Operation Pedestal

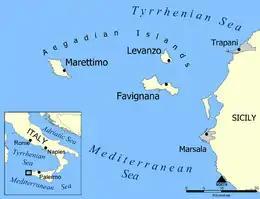
Map showing the Aegadian Islands, west of Sicily (enlargeable)

The Germans and Italians planned separately and although they co-operated to an extent, "Fliegerkorps" II in Sicily co-ordinated plans with the local "Regia Aeronautica" commanders but conducted its attacks separately. "Supermarina", the Italian Navy headquarters, considered four contingencies, that the Allies would use their naval strength to protect a convoy, the main Allied battle fleet would sortie to provoke a fleet action, to use a powerful covering force for a convoy to force a passage to the north of Pantelleria, instead of turning west at the entrance to Skerki Bank or to use aircraft-carriers for attacks on Sardinian airfields, to ease the passage of a convoy.